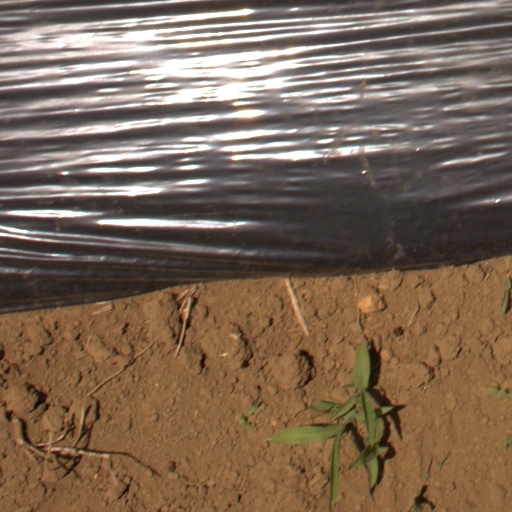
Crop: Jerusalem artichoke